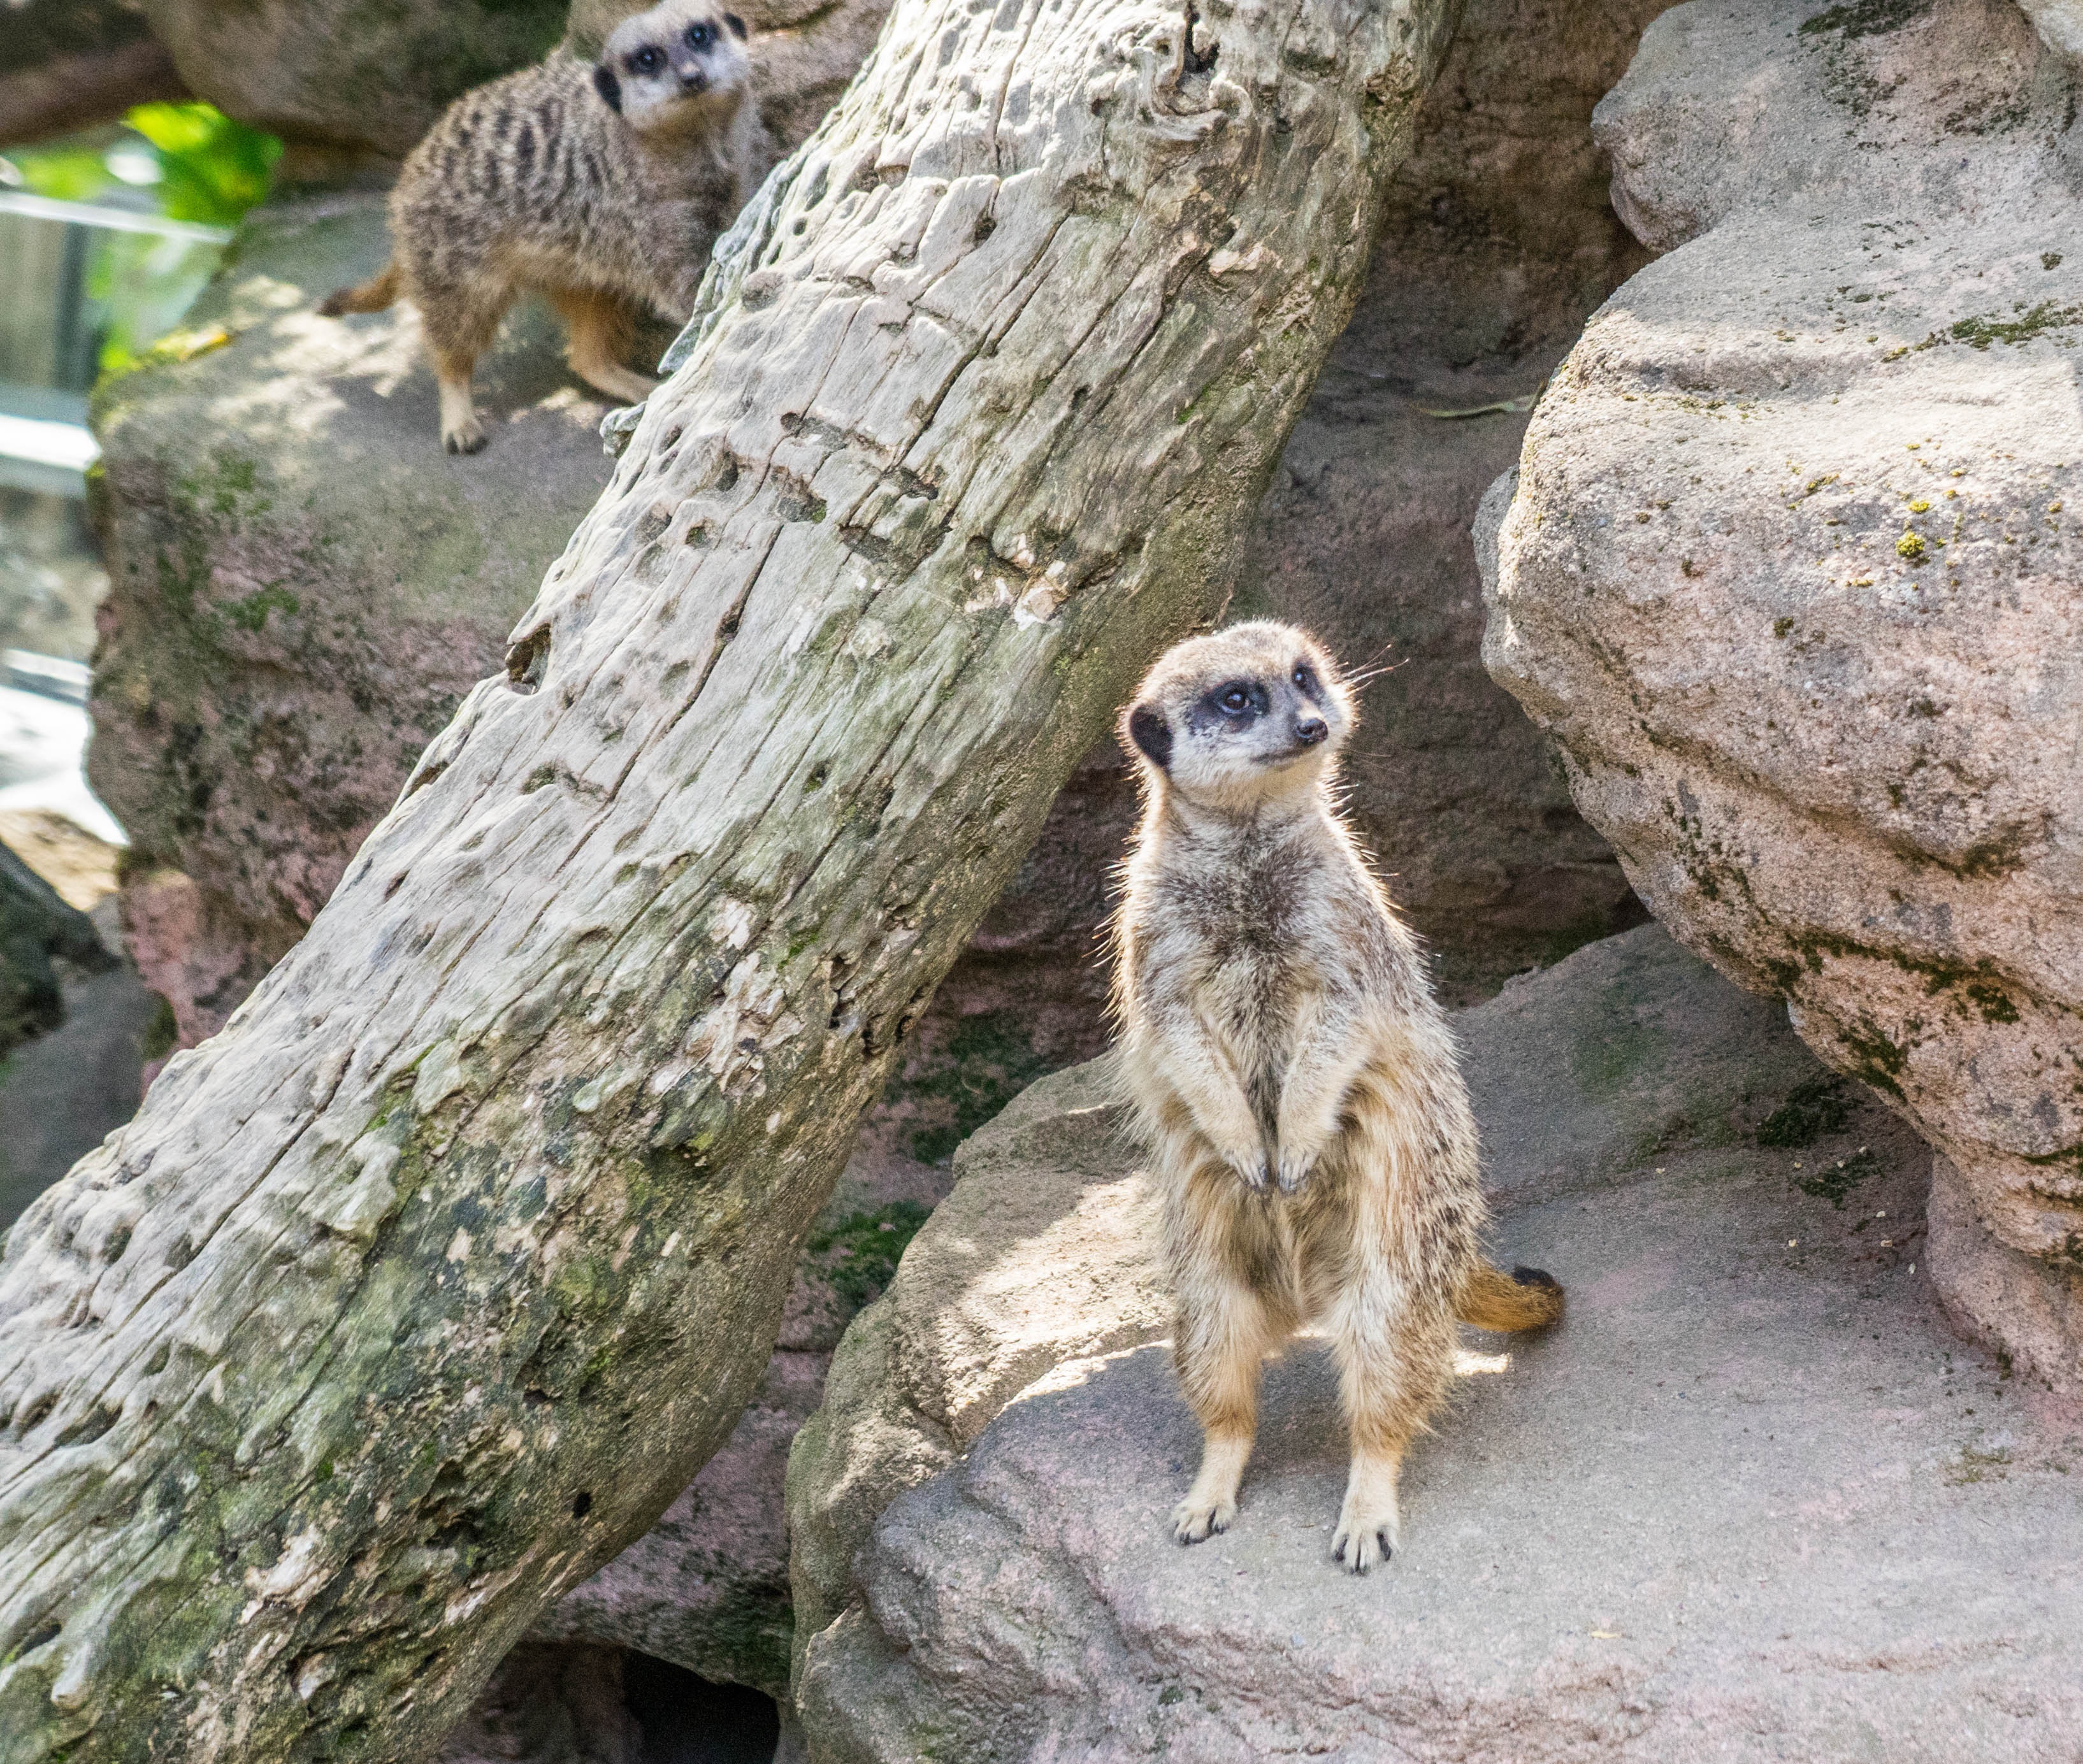
nature, cute, wildlife, standing, zoo, fur, small, park, brown, mammal, fauna, outdoors, face, furry, vertebrate, meerkat, mongoose